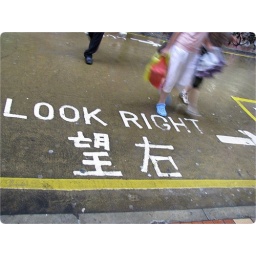
Guess due to the huge varieties of people in Hongkong, they even have this sign before you cross the street.